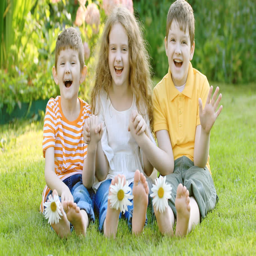
happy friends children with daisy flowers at green grass in a summer park